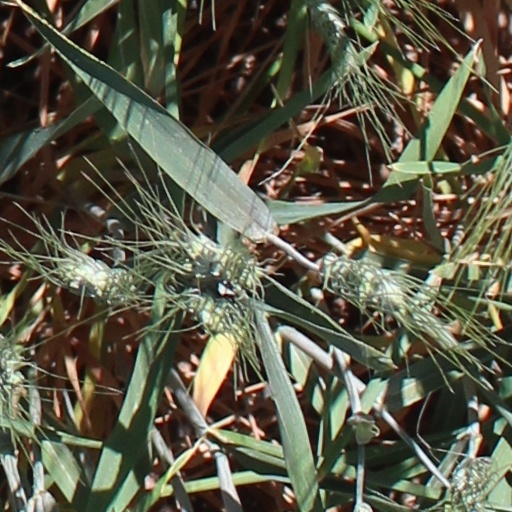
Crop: wheat